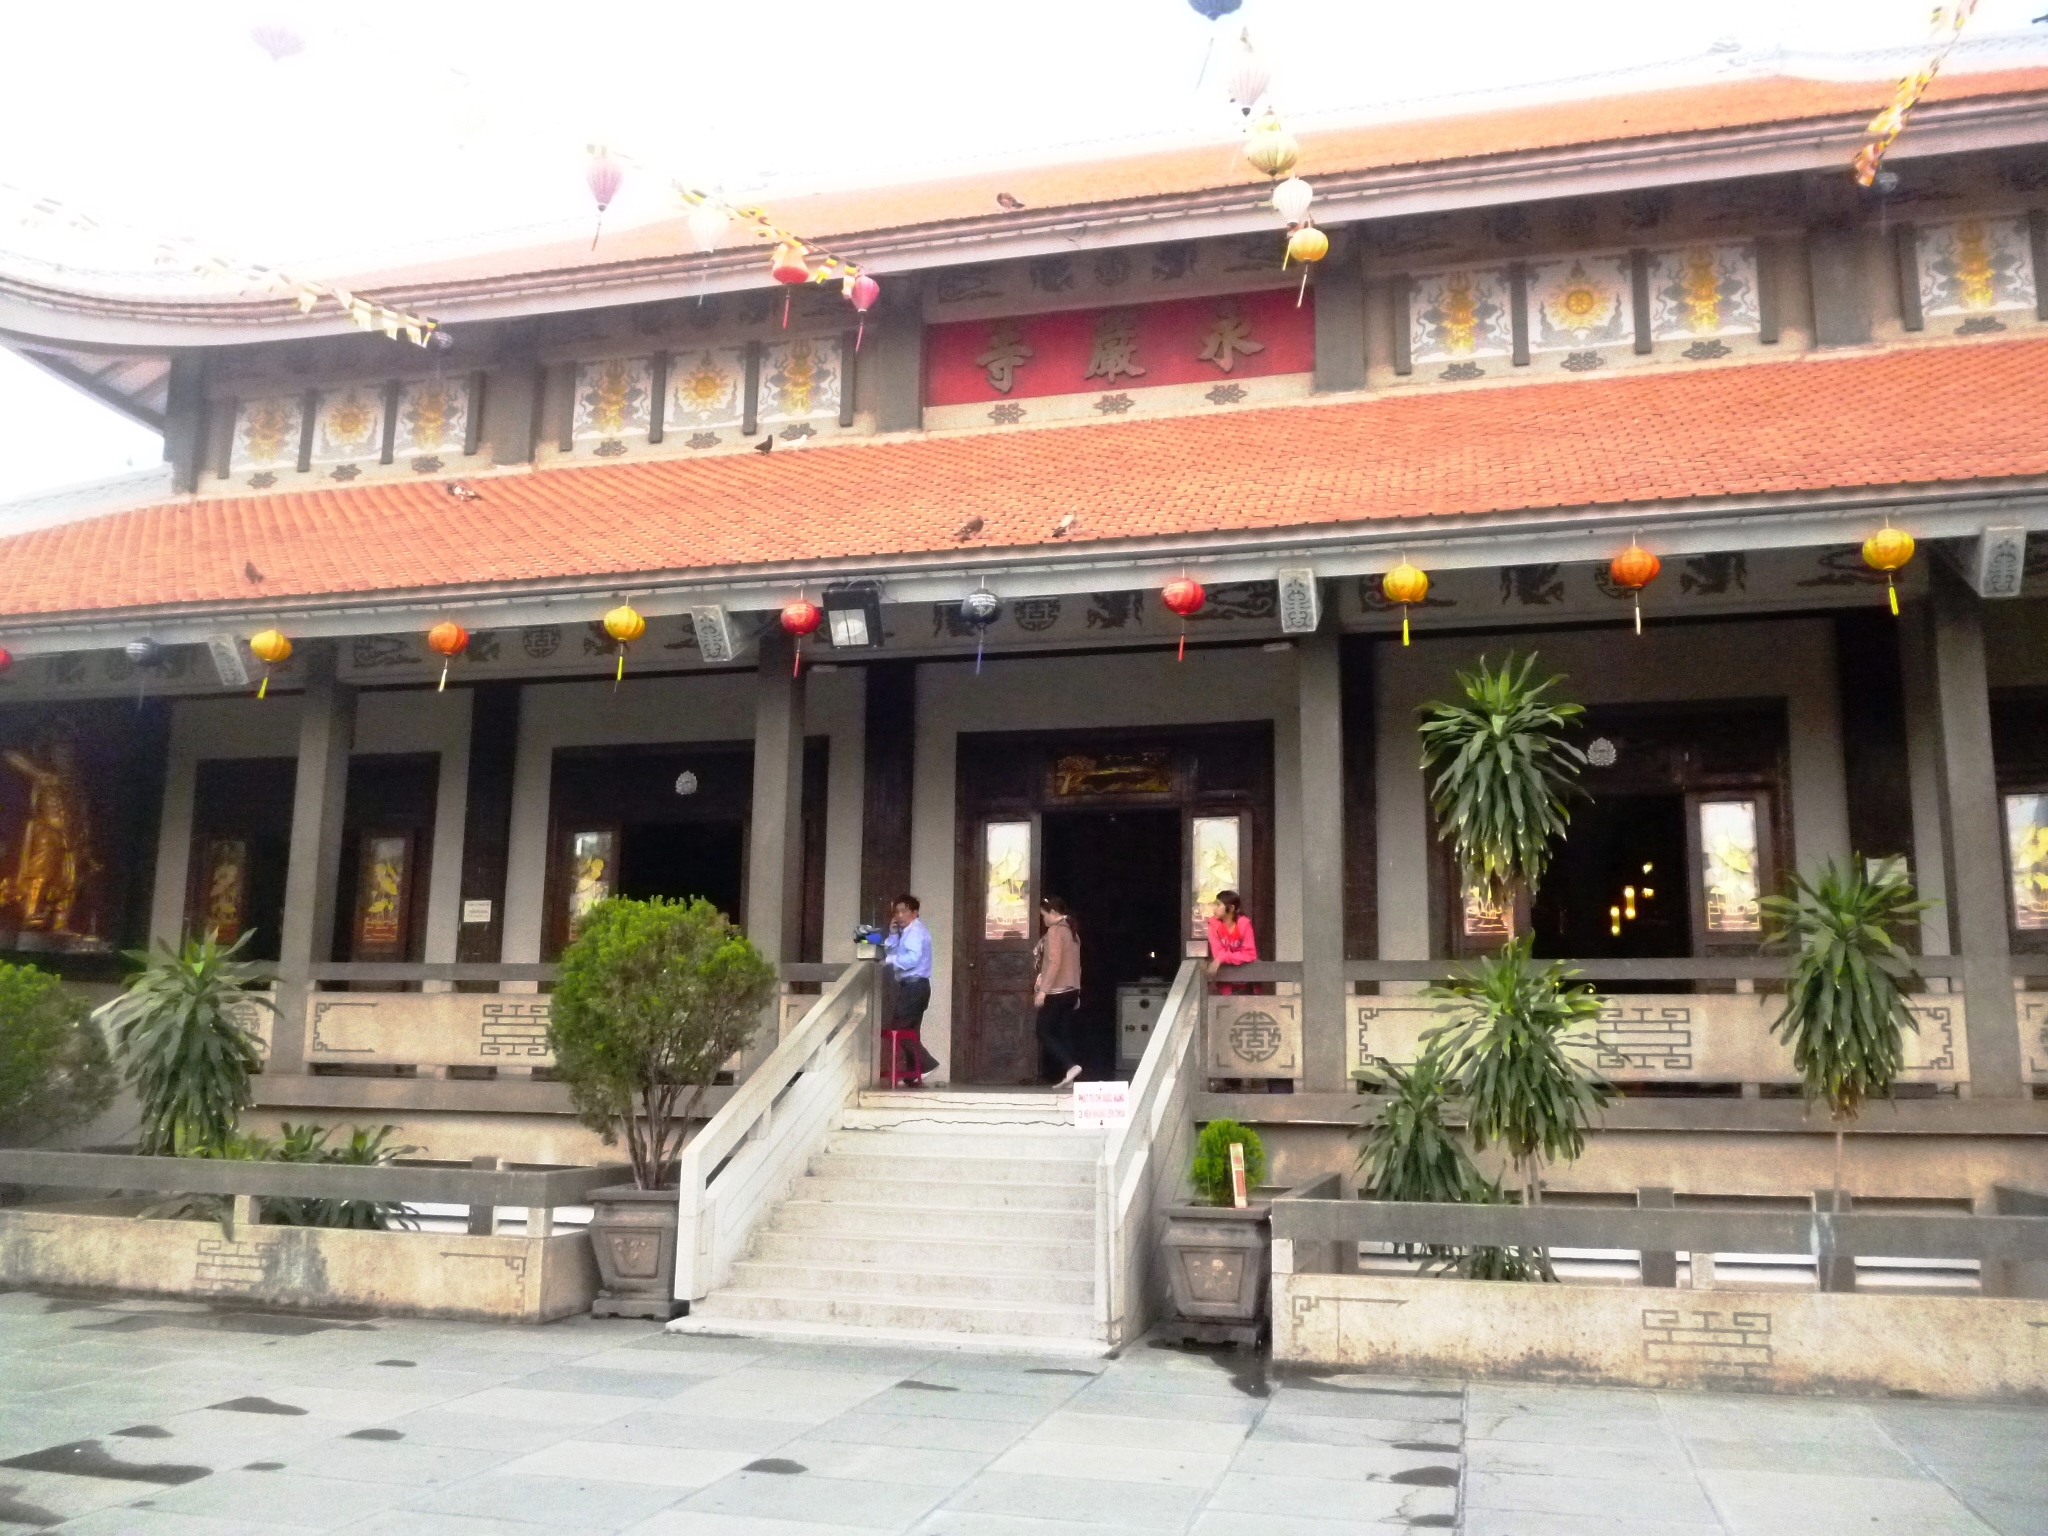
user: text: Bảng hiệu lớn phía trên lối vào chính có màu gì?
assistant: text: Màu đỏ

user: text: Có bao nhiêu người có thể nhìn thấy rõ ràng ở khu vực lối vào chính và trên bậc thang?
assistant: text: Ba người

user: text: Tên của công trình này là gì, theo chữ viết trên bảng hiệu màu đỏ?
assistant: text: Tên của công trình này là Thủy Nham Tự (水巖寺), theo chữ viết trên bảng hiệu màu đỏ.

user: text: Dựa vào kiến trúc và các vật trang trí như đèn lồng, đây là loại công trình tôn giáo nào?
assistant: text: Dựa vào kiến trúc truyền thống phương Đông và các vật trang trí như đèn lồng, đây là một ngôi chùa hoặc đền thờ Phật giáo. Cụ thể, qua tìm kiếm hình ảnh, đây là chùa Vĩnh Nghiêm, một trong những ngôi chùa lớn và nổi tiếng tại Thành phố Hồ Chí Minh, Việt Nam.

user: text: Ngoài việc thờ cúng, các đèn lồng treo trên mái và lối vào thường được sử dụng để làm gì tại những địa điểm như thế này, và vào dịp nào?
assistant: text: Ngoài việc thờ cúng, các đèn lồng treo trên mái và lối vào thường được dùng để trang trí, tạo không khí lễ hội và soi sáng, đặc biệt trong các dịp lễ lớn như Tết Nguyên Đán hoặc các ngày lễ Phật giáo quan trọng (ví dụ như lễ Phật đản, Vu Lan).